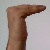
The image shows a hand gesture representing a space in Indian Sign Language.